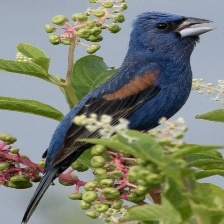
Species: BLUE GROSBEAK
Scientific name: PASSERINA CAERULEA